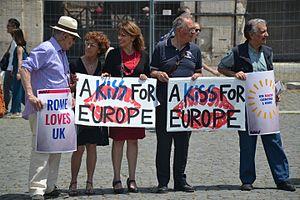
Manifestation anti-Brexit à Rome.
Les débats sur la possibilité d'un retrait du Royaume-Uni de l'Union européenne ont eu pour but de lancer la procédure de retrait du Royaume-Uni de l'Union européenne. Ces débats ont commencé très tôt après l'adhésion du pays. En effet, dès juin 1975, un premier référendum a lieu. Celui-ci a pour conséquence un maintien du Royaume-Uni dans la Communauté économique européenne. Cependant, l'opposition à l'intégration européenne perdure et prend progressivement de l'importance au cours des décennies suivantes, alors qu'à la CEE se substitue une structure plus organisée, l'Union européenne.